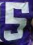
Number: 5